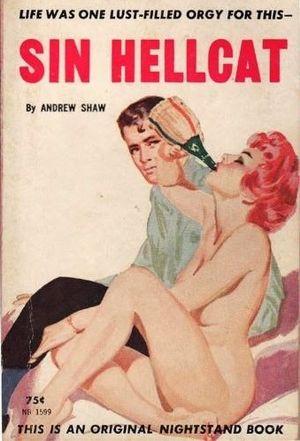
Couverture de ""Sin Hellcat"" par Andrew Shaw (Donald Westlake). Illustration par Harold W. McCauley."
Nightstand Books est une maison d'édition américaine créée dans l'Illinois en 1959 par William L. Haming.
Andrew Shaw est un pseudonyme utilisé par plusieurs auteurs américains pendant les années 1960, dont :